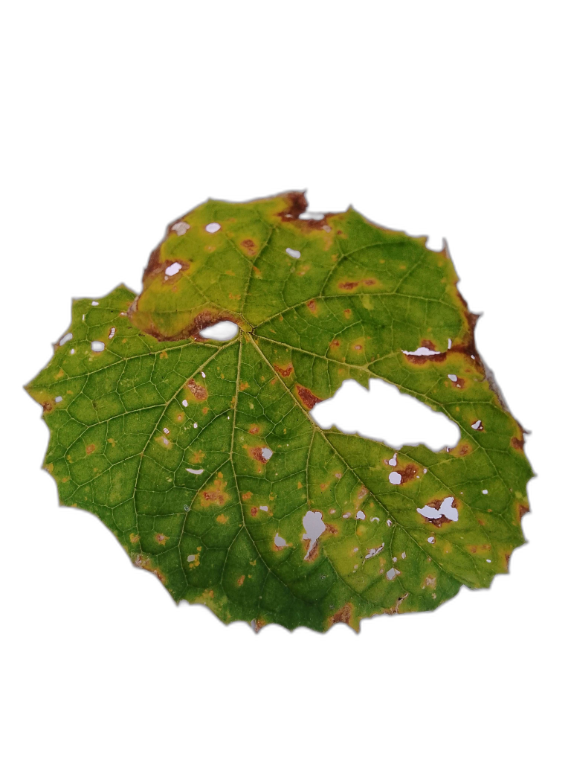
Crop: Zucchini
Label: Insect_Damage